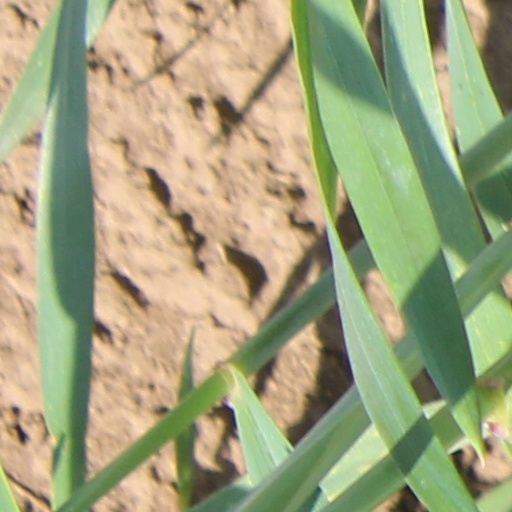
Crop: wheat